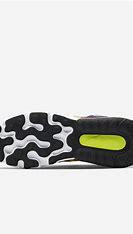
Brand: Nike
Model: Air Max 270 React ENG